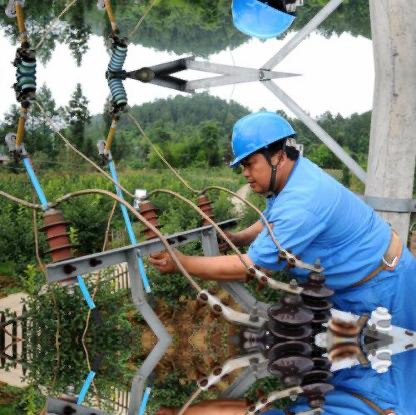
Objects in the image:
label: helmet
label: helmet